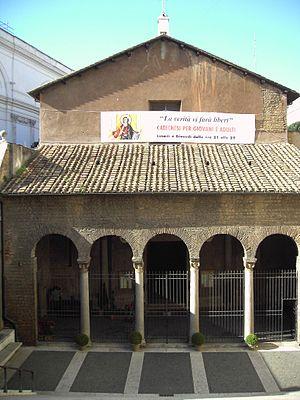
Le titre cardinalice de Santi Vitale, Valeria, Gervasio e Protasio a été rétabli en 1880 par le pape Léon XIII, et correspondant au titre antique de Vestinae, institué sous le pontificat du pape Innocent Iᵉʳ au Vᵉ siècle grâce à la générosité d'une riche romaine nommée Vestina.
La basilique San Vitale est une basilique mineure de Rome, se situant au rione Monti, sur la via Nazionale. Le nom complet de la basilique est Santi Vitale e Compagni martiri in Fovea.